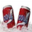
Label: can